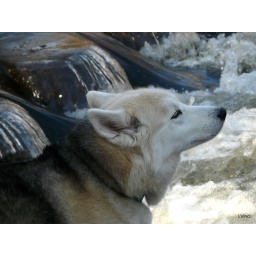
The water over the stepping stones intrigued Aussie